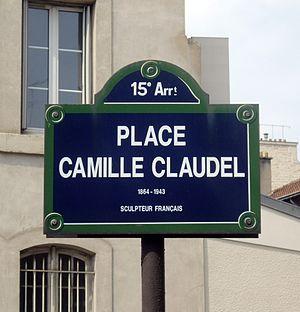
Place Camille-Claudel, Paris 15e. «
Camille Claudel née à Fère-en-Tardenois le 8 décembre 1864, et morte à Montdevergues le 19 octobre 1943, est une sculptrice et artiste peintre française.
La place Camille-Claudel est une voie située dans le quartier Necker du 15ᵉ arrondissement.